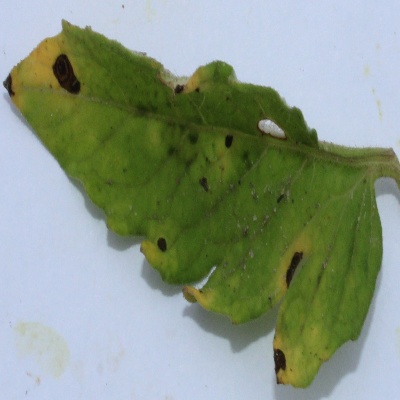
Crop: Tomato
Condition: septoria leaf spot